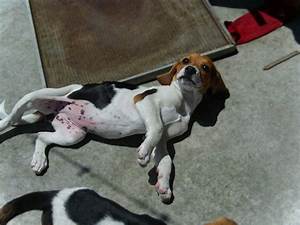
Label: dog